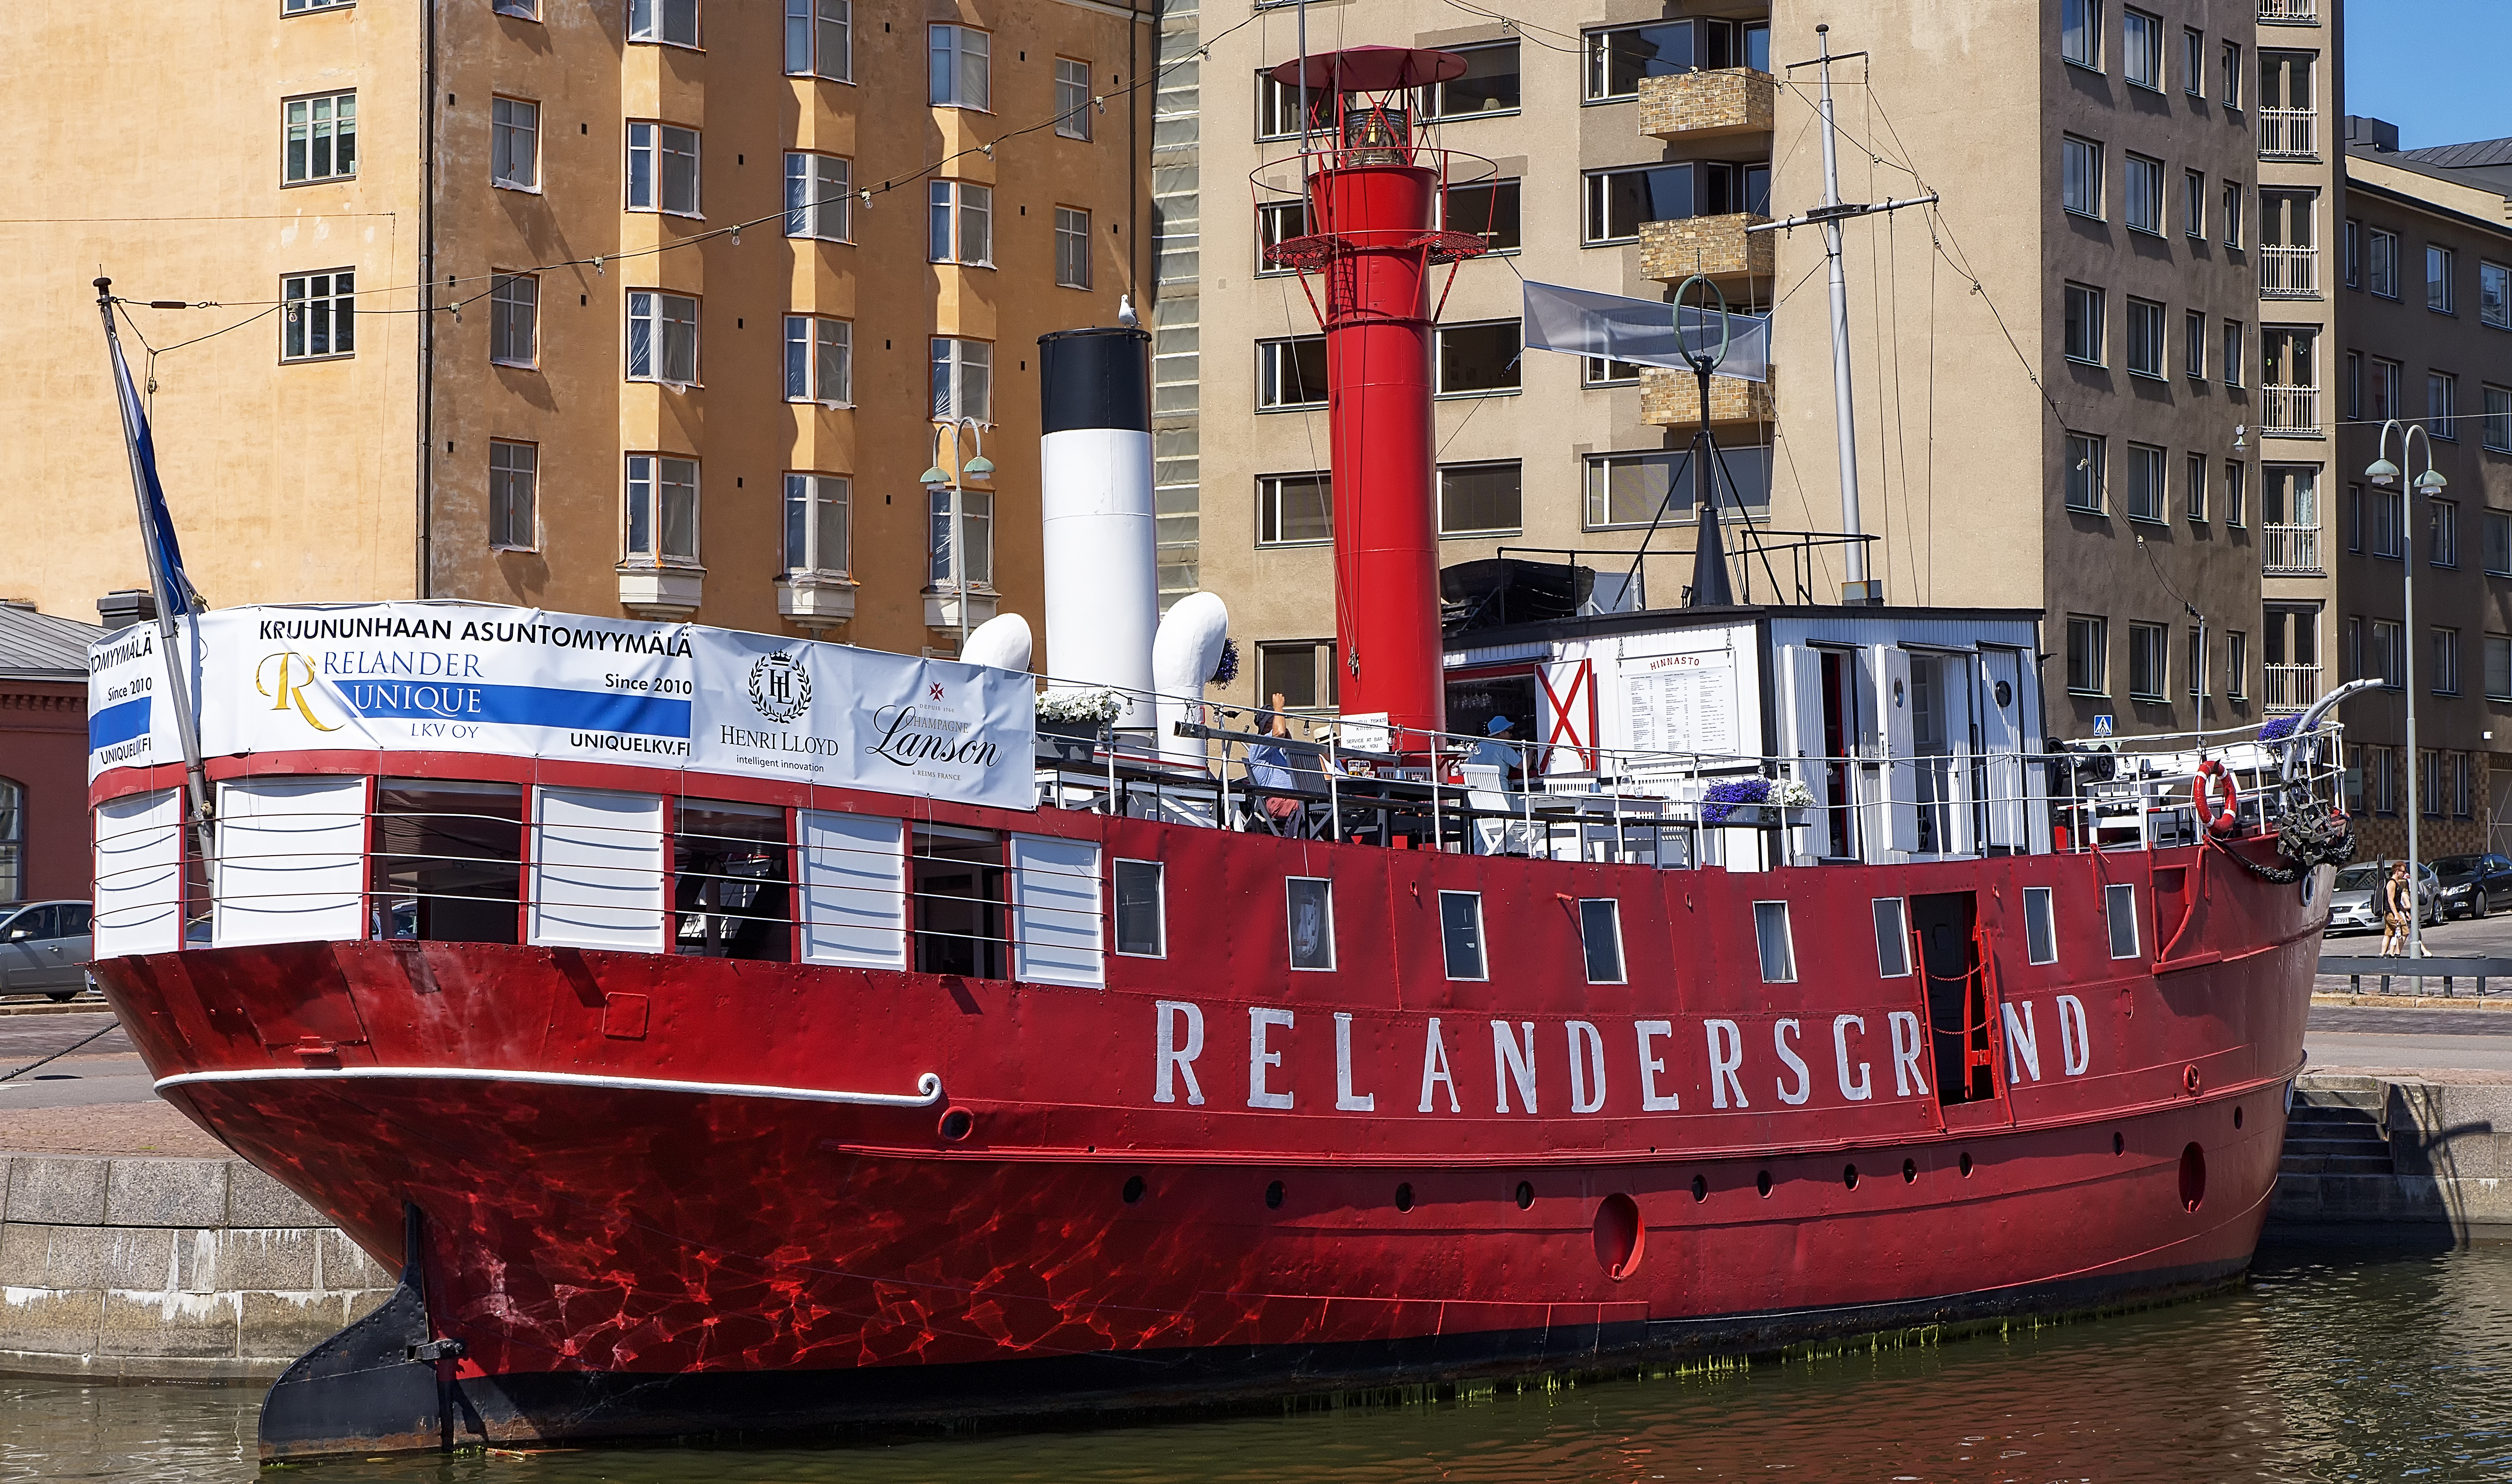
sea, water, people, boat, restaurant, canal, ship, vehicle, waterfront, waterway, buildings, finland, helsinki, tugboat, watercraft, lightship, relandersgrund, kruunuhaka, motor ship, freight transport